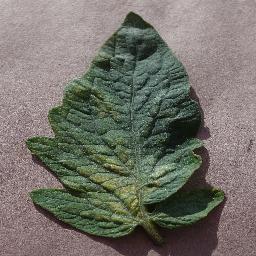
Label: Tomato___Spider_mites Two-spotted_spider_mite